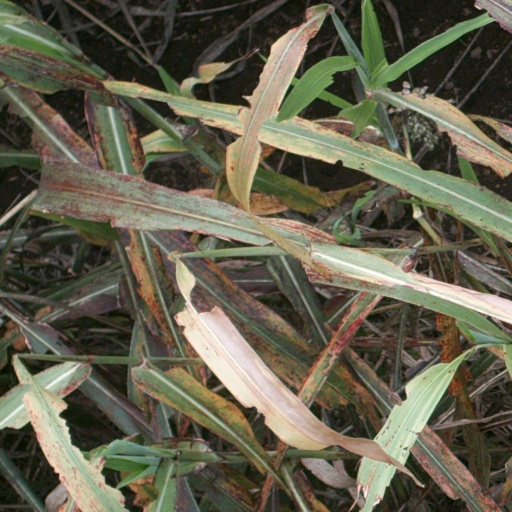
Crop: sorghum